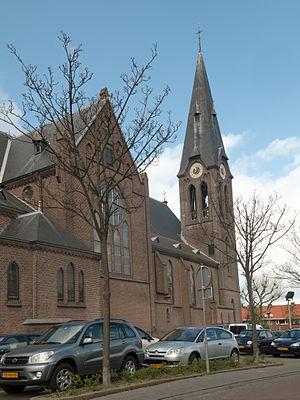
Den Hoorn est un village situé dans la commune néerlandaise de Midden-Delfland, dans la province de la Hollande-Méridionale. Le 1ᵉʳ janvier 2009, le village comptait 6 644 habitants.